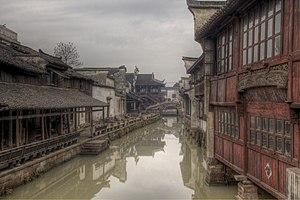
Il existe depuis longtemps de nombreux types de maison en bois, dont les principaux modèles constructifs sont :